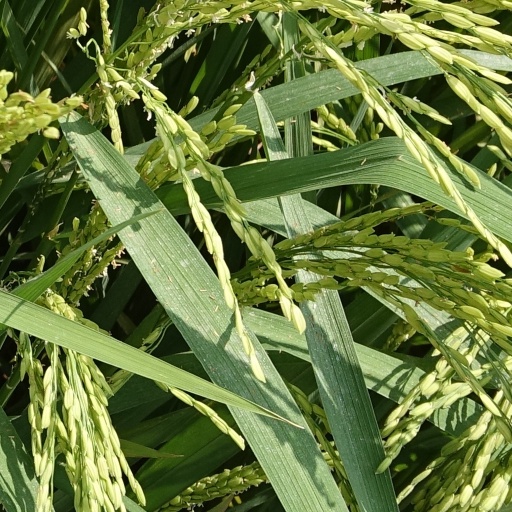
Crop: rice